Religion in Guinea-Bissau

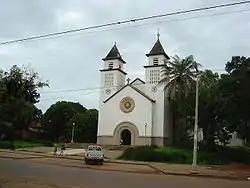
A Church in Bissau

Christianity arrived in Guinea-Bissau with Portuguese traders and missionaries in the 15th century, but only in its coastal regions. Active missionary efforts started only in the 20th century, and in 1977 it became a diocese of the Holy See. Protestant mission arrived in Guinea-Bissau in 1939, and Evangelical churches have been active through the second half of the 20th century. The Christian missions became a target of destruction during the 1999 civil war in Guinea-Bissau.